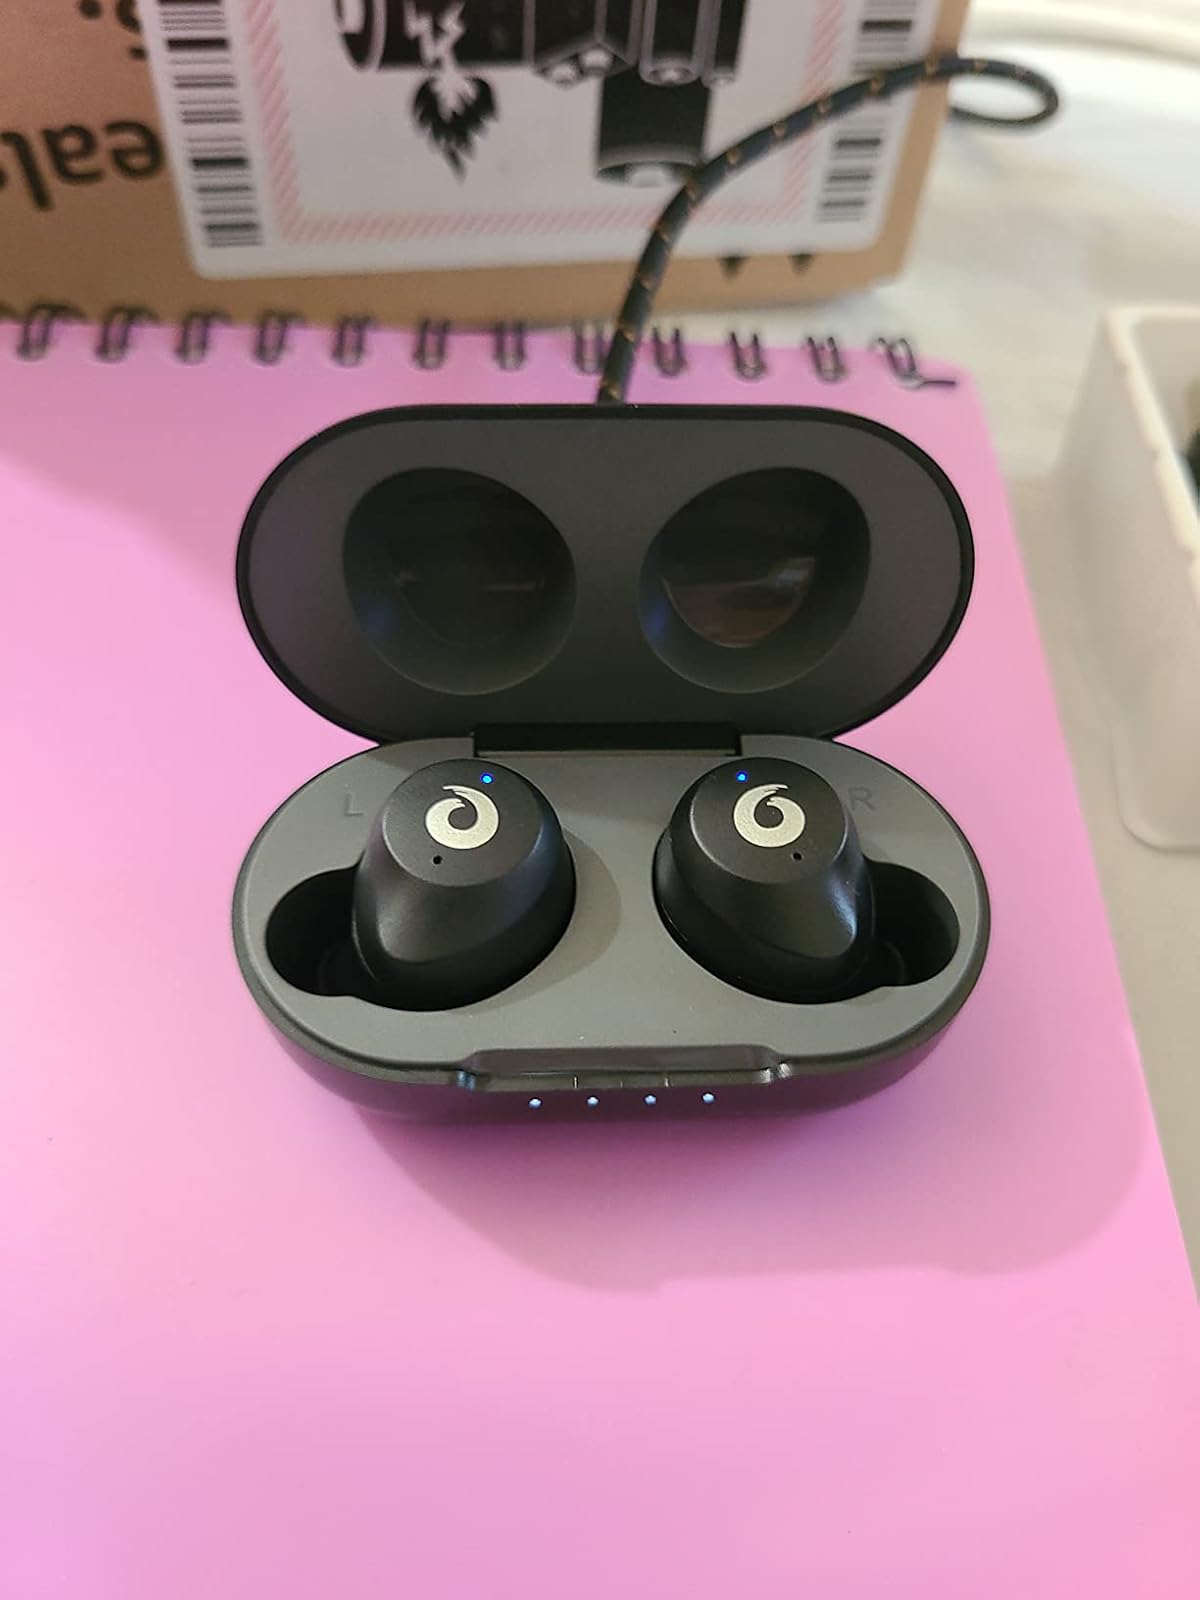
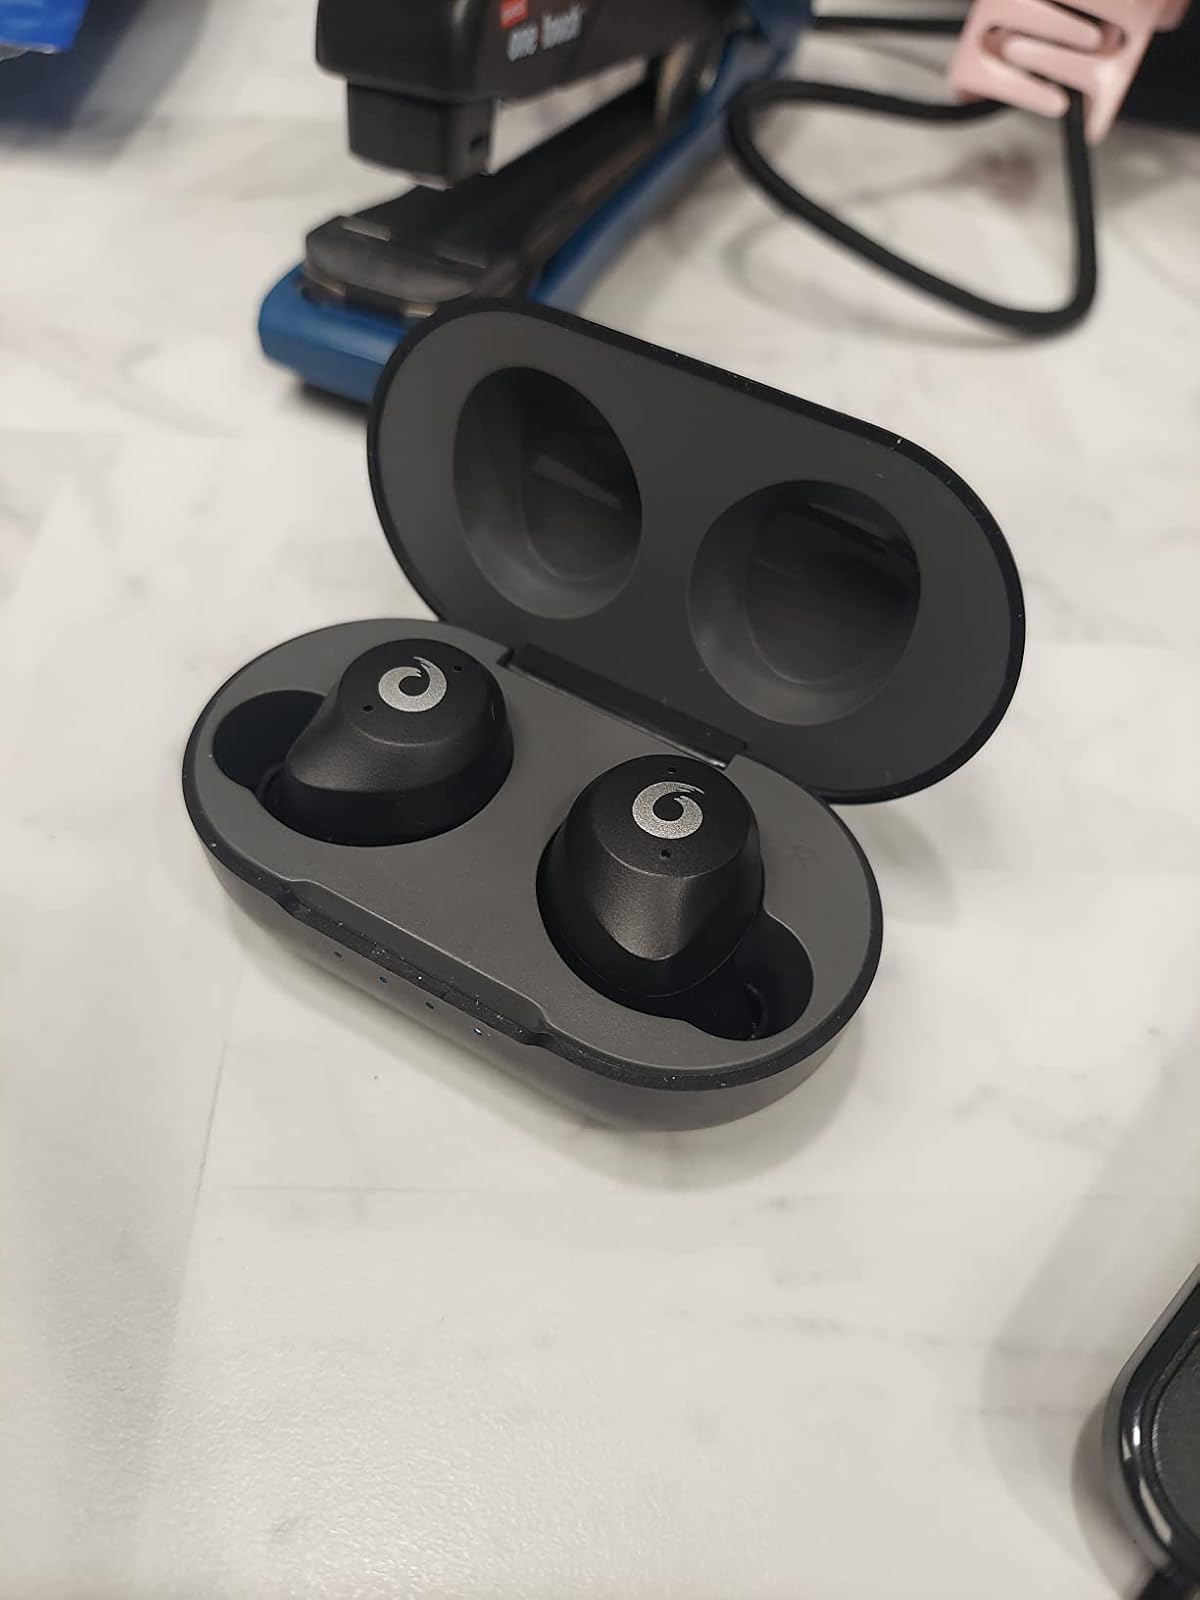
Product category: earbuds
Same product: yes